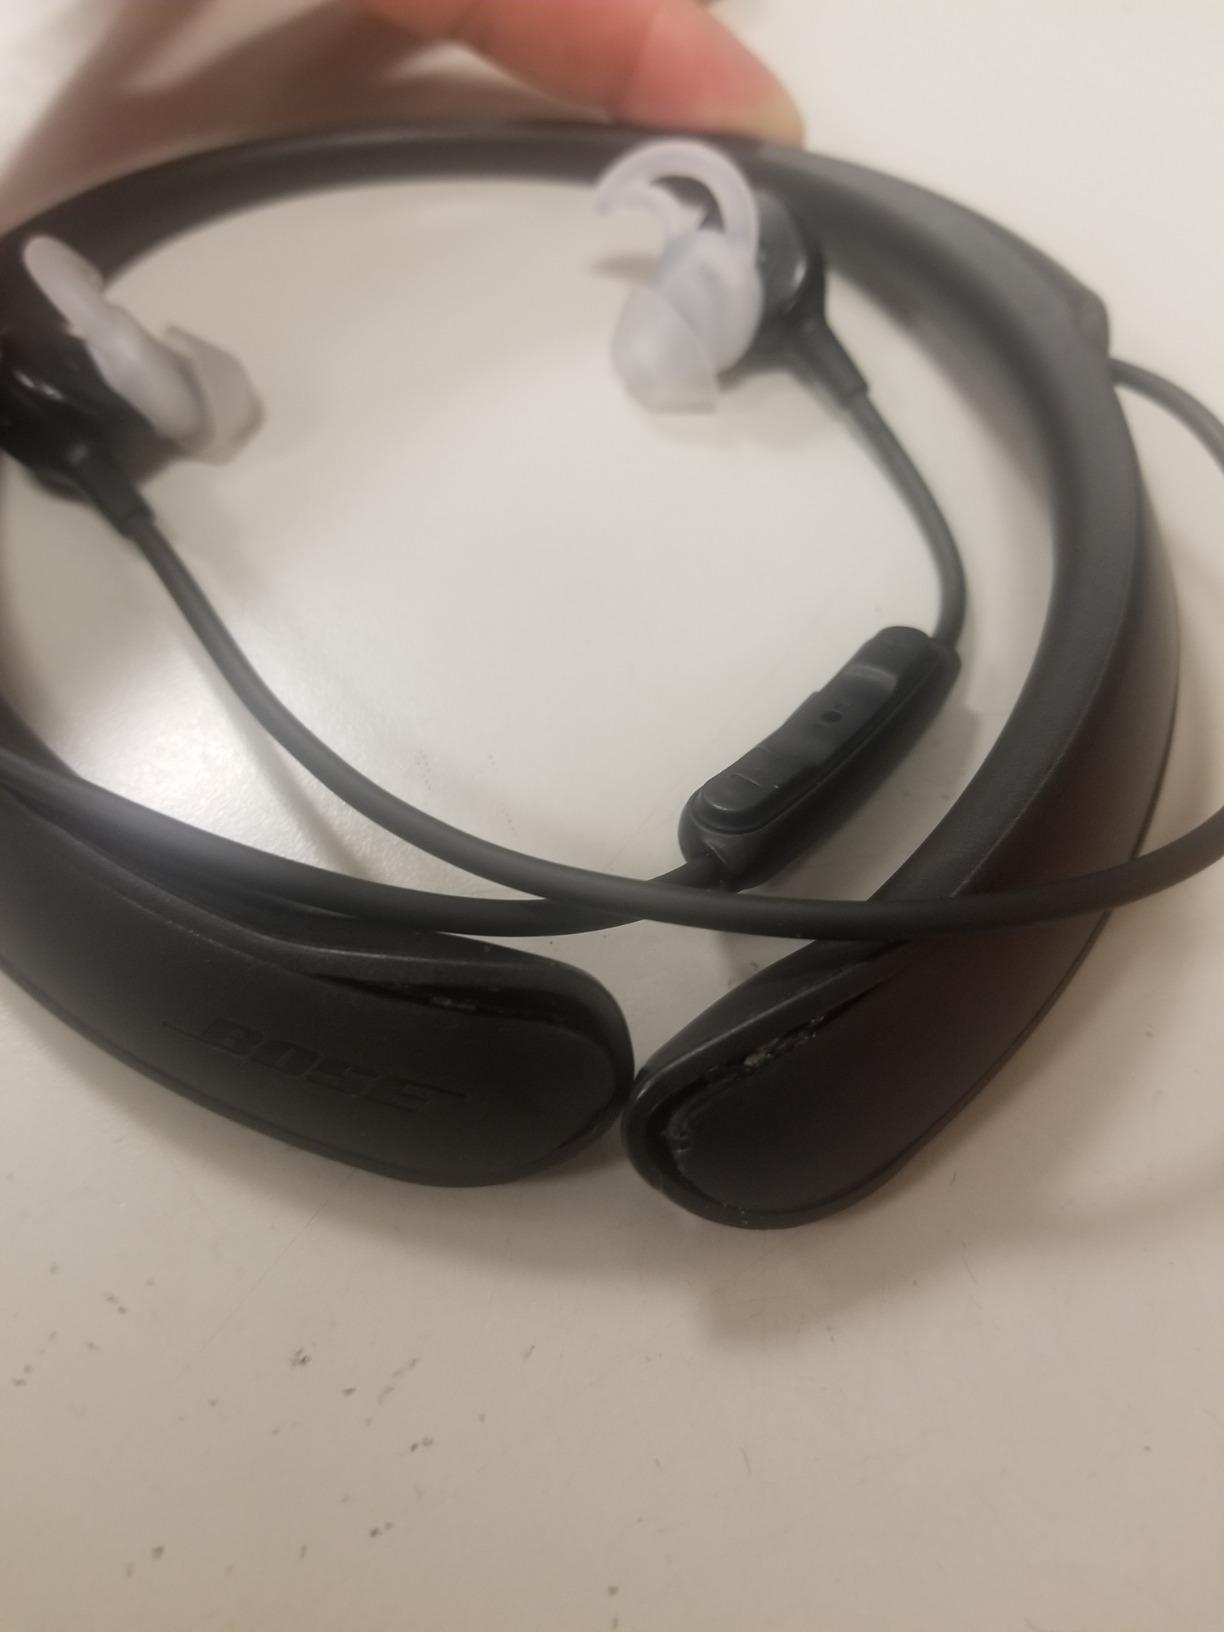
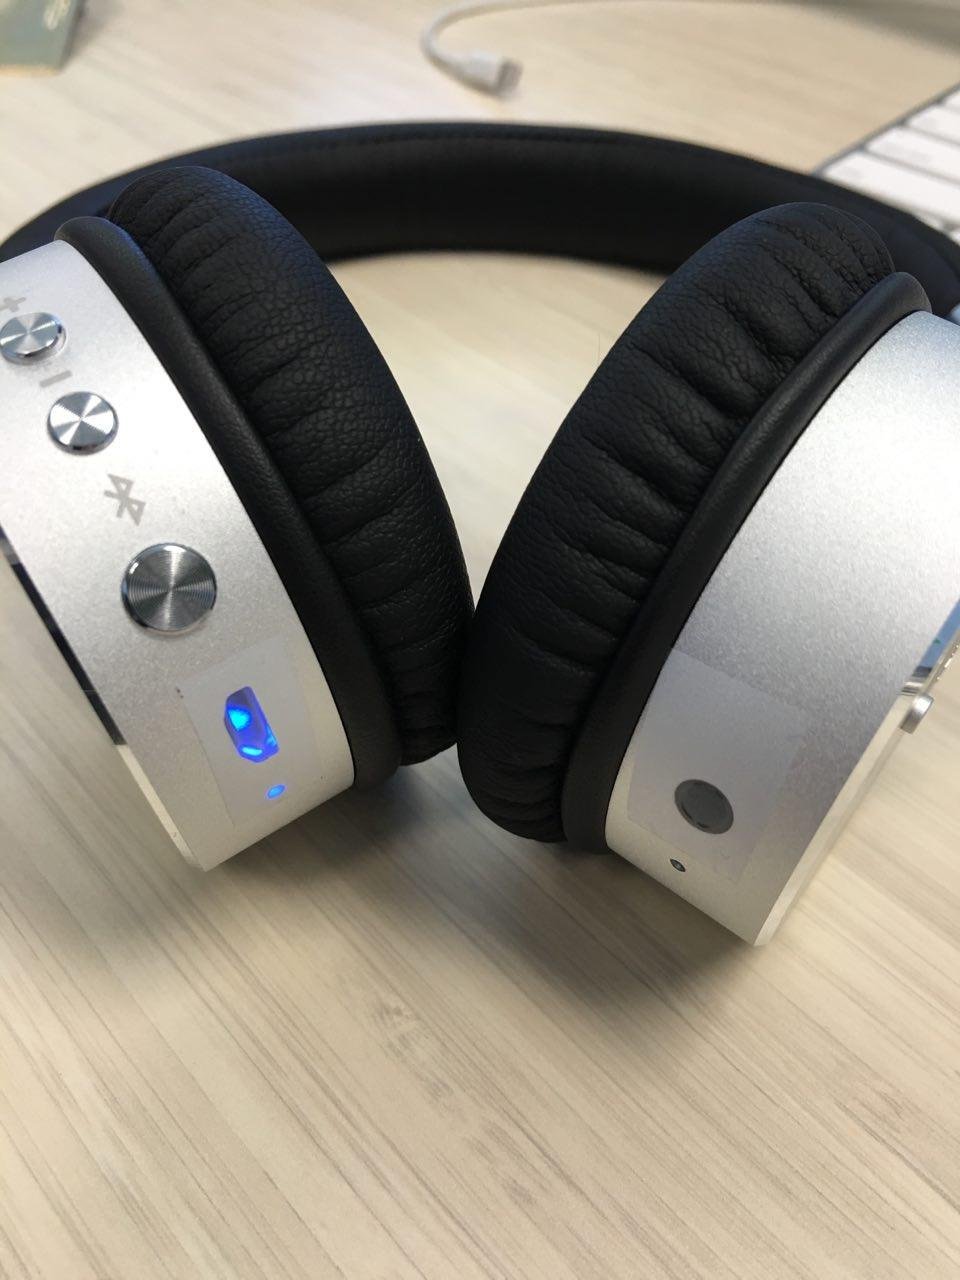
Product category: headphones
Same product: no